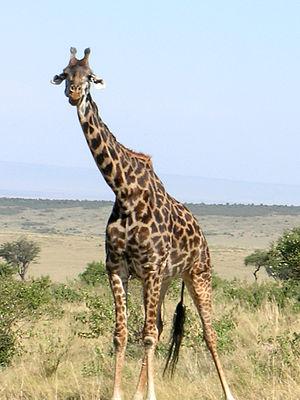
La Girafe est une espèce de mammifères ongulés artiodactyles, du groupe des ruminants, vivant dans les savanes africaines et répandue du Tchad jusqu'en Afrique du Sud. Son nom commun vient de l'arabe زرافة, zarāfah, mais l'animal fut anciennement appelé camélopard, du latin camelopardus, contraction de camelus en raison du long cou et de pardus en raison des taches recouvrant son corps. Après des millions d'années d'évolution, la girafe a acquis une anatomie unique avec un cou particulièrement allongé qui lui permet notamment de brouter haut dans les arbres.